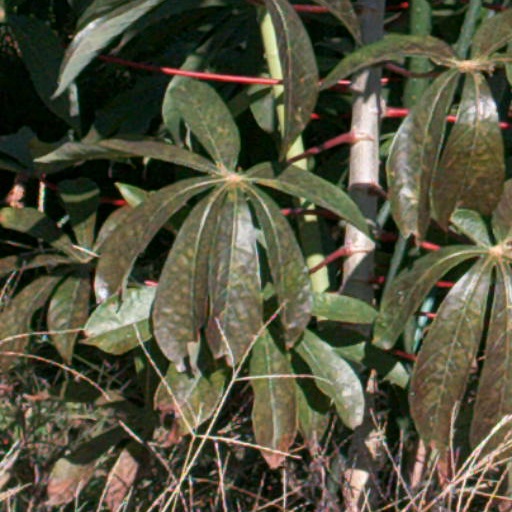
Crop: cassava